2021 Rock Hill shooting

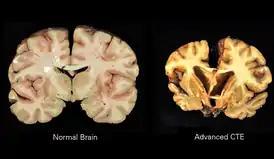
A healthy human brain compared with one which has been damaged by CTE (the damaged brain is not the size of Adams' brain at the time of his death)

When Adams received the concussions, it was not clear if they would give him long-lasting injuries. He was not able to get tested for it as a part of the NFL's settlement with players regarding concussions; the settlement was only for players who had retired by 2014. His former agent said he would not consider the agent's health tips regarding disability. Adams' sister said his personality changed a few years prior to 2021, when "he became argumentative". By 2021, Adams had been suffering decreased mental health, intense pain, memory issues, and difficulty sleeping. He had tried to get help via a disability claim with the NFL multiple times; his family says his request was denied due to his inability to remember certain things and perform simple tasks, yet those effects were likely the result of his disease. Adams' sister said that he had expressed resentment towards the NFL two weeks prior to the shooting, and that his inability to the collect a claim from them made him feel like the "world was against him".